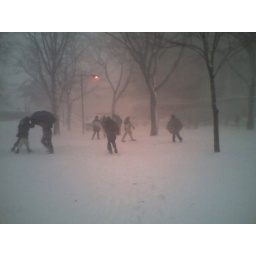
I think it's interesting the way my cameraphone diffused the red glow of the lamp over the entire center of the photo.